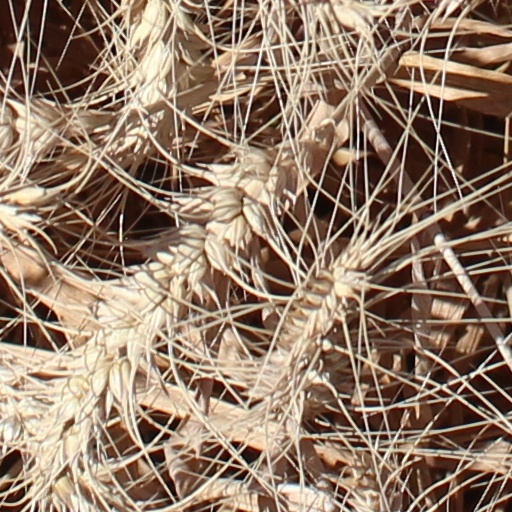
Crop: wheat